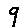
Label: 9